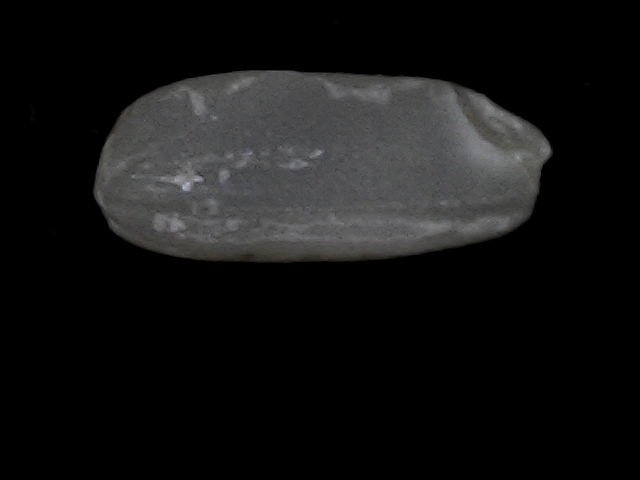
Rice variety: BD95